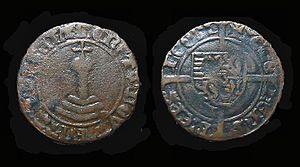
Monnaie en bronze liégeoise du Prince Evêque Jean de Heinsberg (1396-1459)
Jean de Heinsberg, né en 1396 et mort le 19 octobre 1459, est un prince-évêque de Liège. Il est le fils de Jean II de Looz-Heinsberg et le petit-fils de Godefroy de Heinsberg.